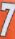
Number: 7